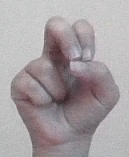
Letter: gaaf